Laura Street Trio

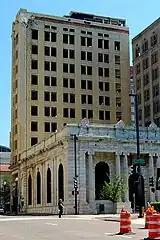
The Florida Life Building (background)

The Florida Life Building was also designed by Klutho, between 1911 and 1912. It stands next to the Marble Bank's back wall, and is the only one of the Trio that actually faces Laura Street. It was constructed at the same time as Klutho's St. James Building (now Jacksonville City Hall). Standing 45 meters and 11 floors high, it was Jacksonville's – and Florida's – tallest building when it was built, though it was superseded less than a year later by the Heard National Bank Building. Still, Wayne Wood of the Jacksonville Historic Landmarks Commission writes that with its narrow and well-proportioned tower, the building "was and perhaps still is Jacksonville's purest statement of a 'skyscraper.'" Like the Bisbee Buildings, it is an example of Klutho's Chicago-influenced Prairie Style. On April 18, 2012, the AIA's Florida Chapter placed the Florida Life Building on its list of "Florida Architecture: 100 Years. 100 Places".